Jyn Erso

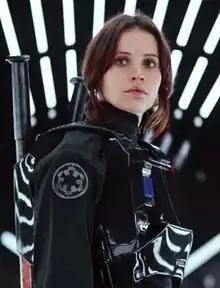
Felicity Jones as Jyn Erso in "Rogue One"

Jyn Erso is a fictional character in the "Star Wars" franchise, portrayed by English actress Felicity Jones as the main protagonist in the 2016 film "". Jyn aids the Rebel Alliance in a desperate attempt to steal the plans to the Death Star, a weapon of the Galactic Empire with enough power to destroy an entire planet. The character was introduced as a child in the 2016 prequel novel "" by James Luceno, and would later appear in the 2017 novel "" by Beth Revis, once again as the protagonist, detailing her time as a teenager and induction into her family friend and mentor Saw Gerrera's Partisan offshoot-sect of the Rebel Alliance, as well as her independent efforts in both combating and evading the forces of the Empire.